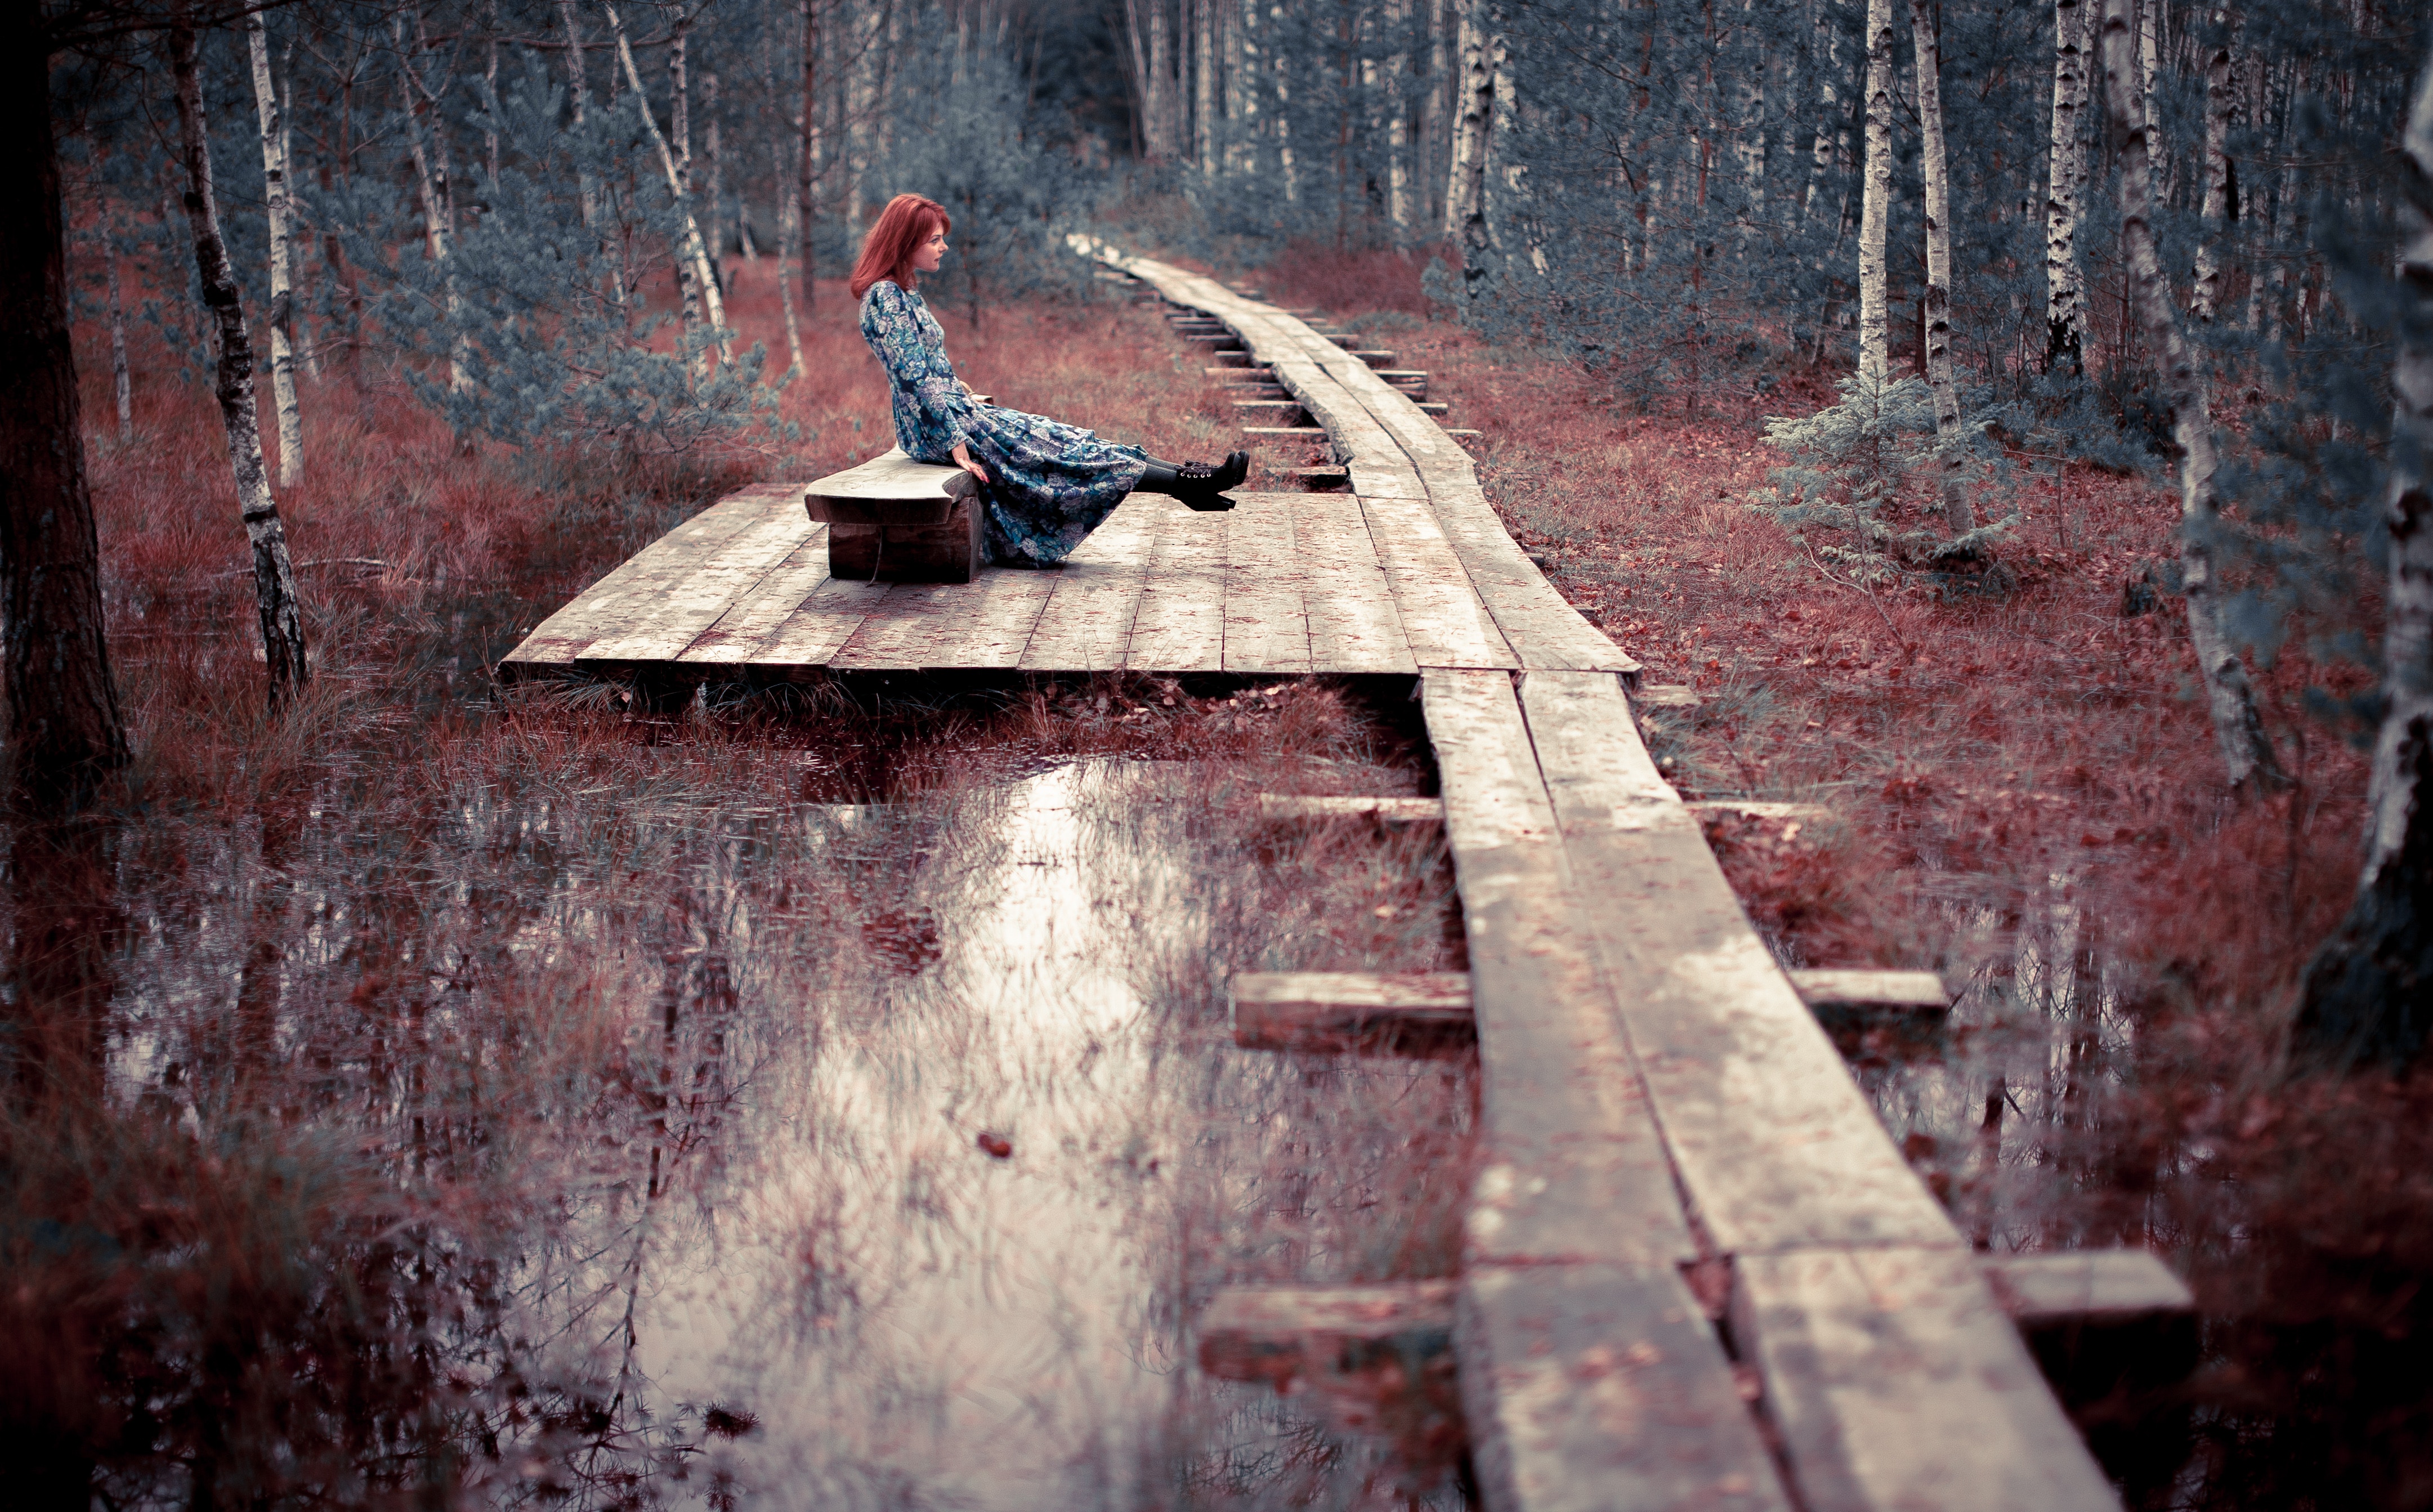
wood, wall, reflection, color, darkness, image